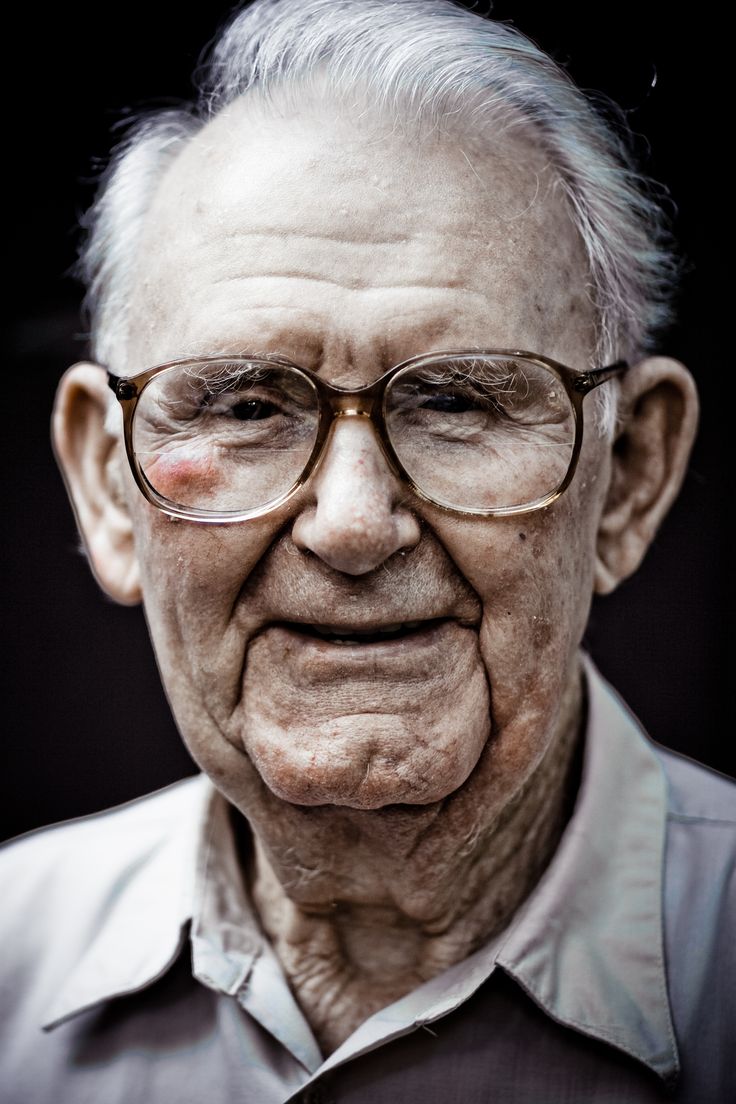
Portrait style: Real Portrait